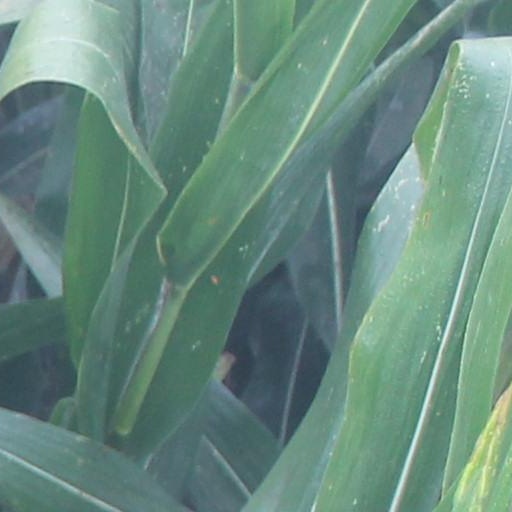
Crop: maize; corn